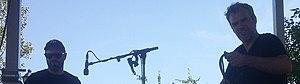
Ma photo de La Jarry à St-Eustache, Québec , Canada .
La Jarry est un groupe de rock français formé en 2000 à Orléans autour des frères Benoît et David Pourtau, tirant son nom d'un quartier d'Olivet, dans l'agglomération d'Orléans.